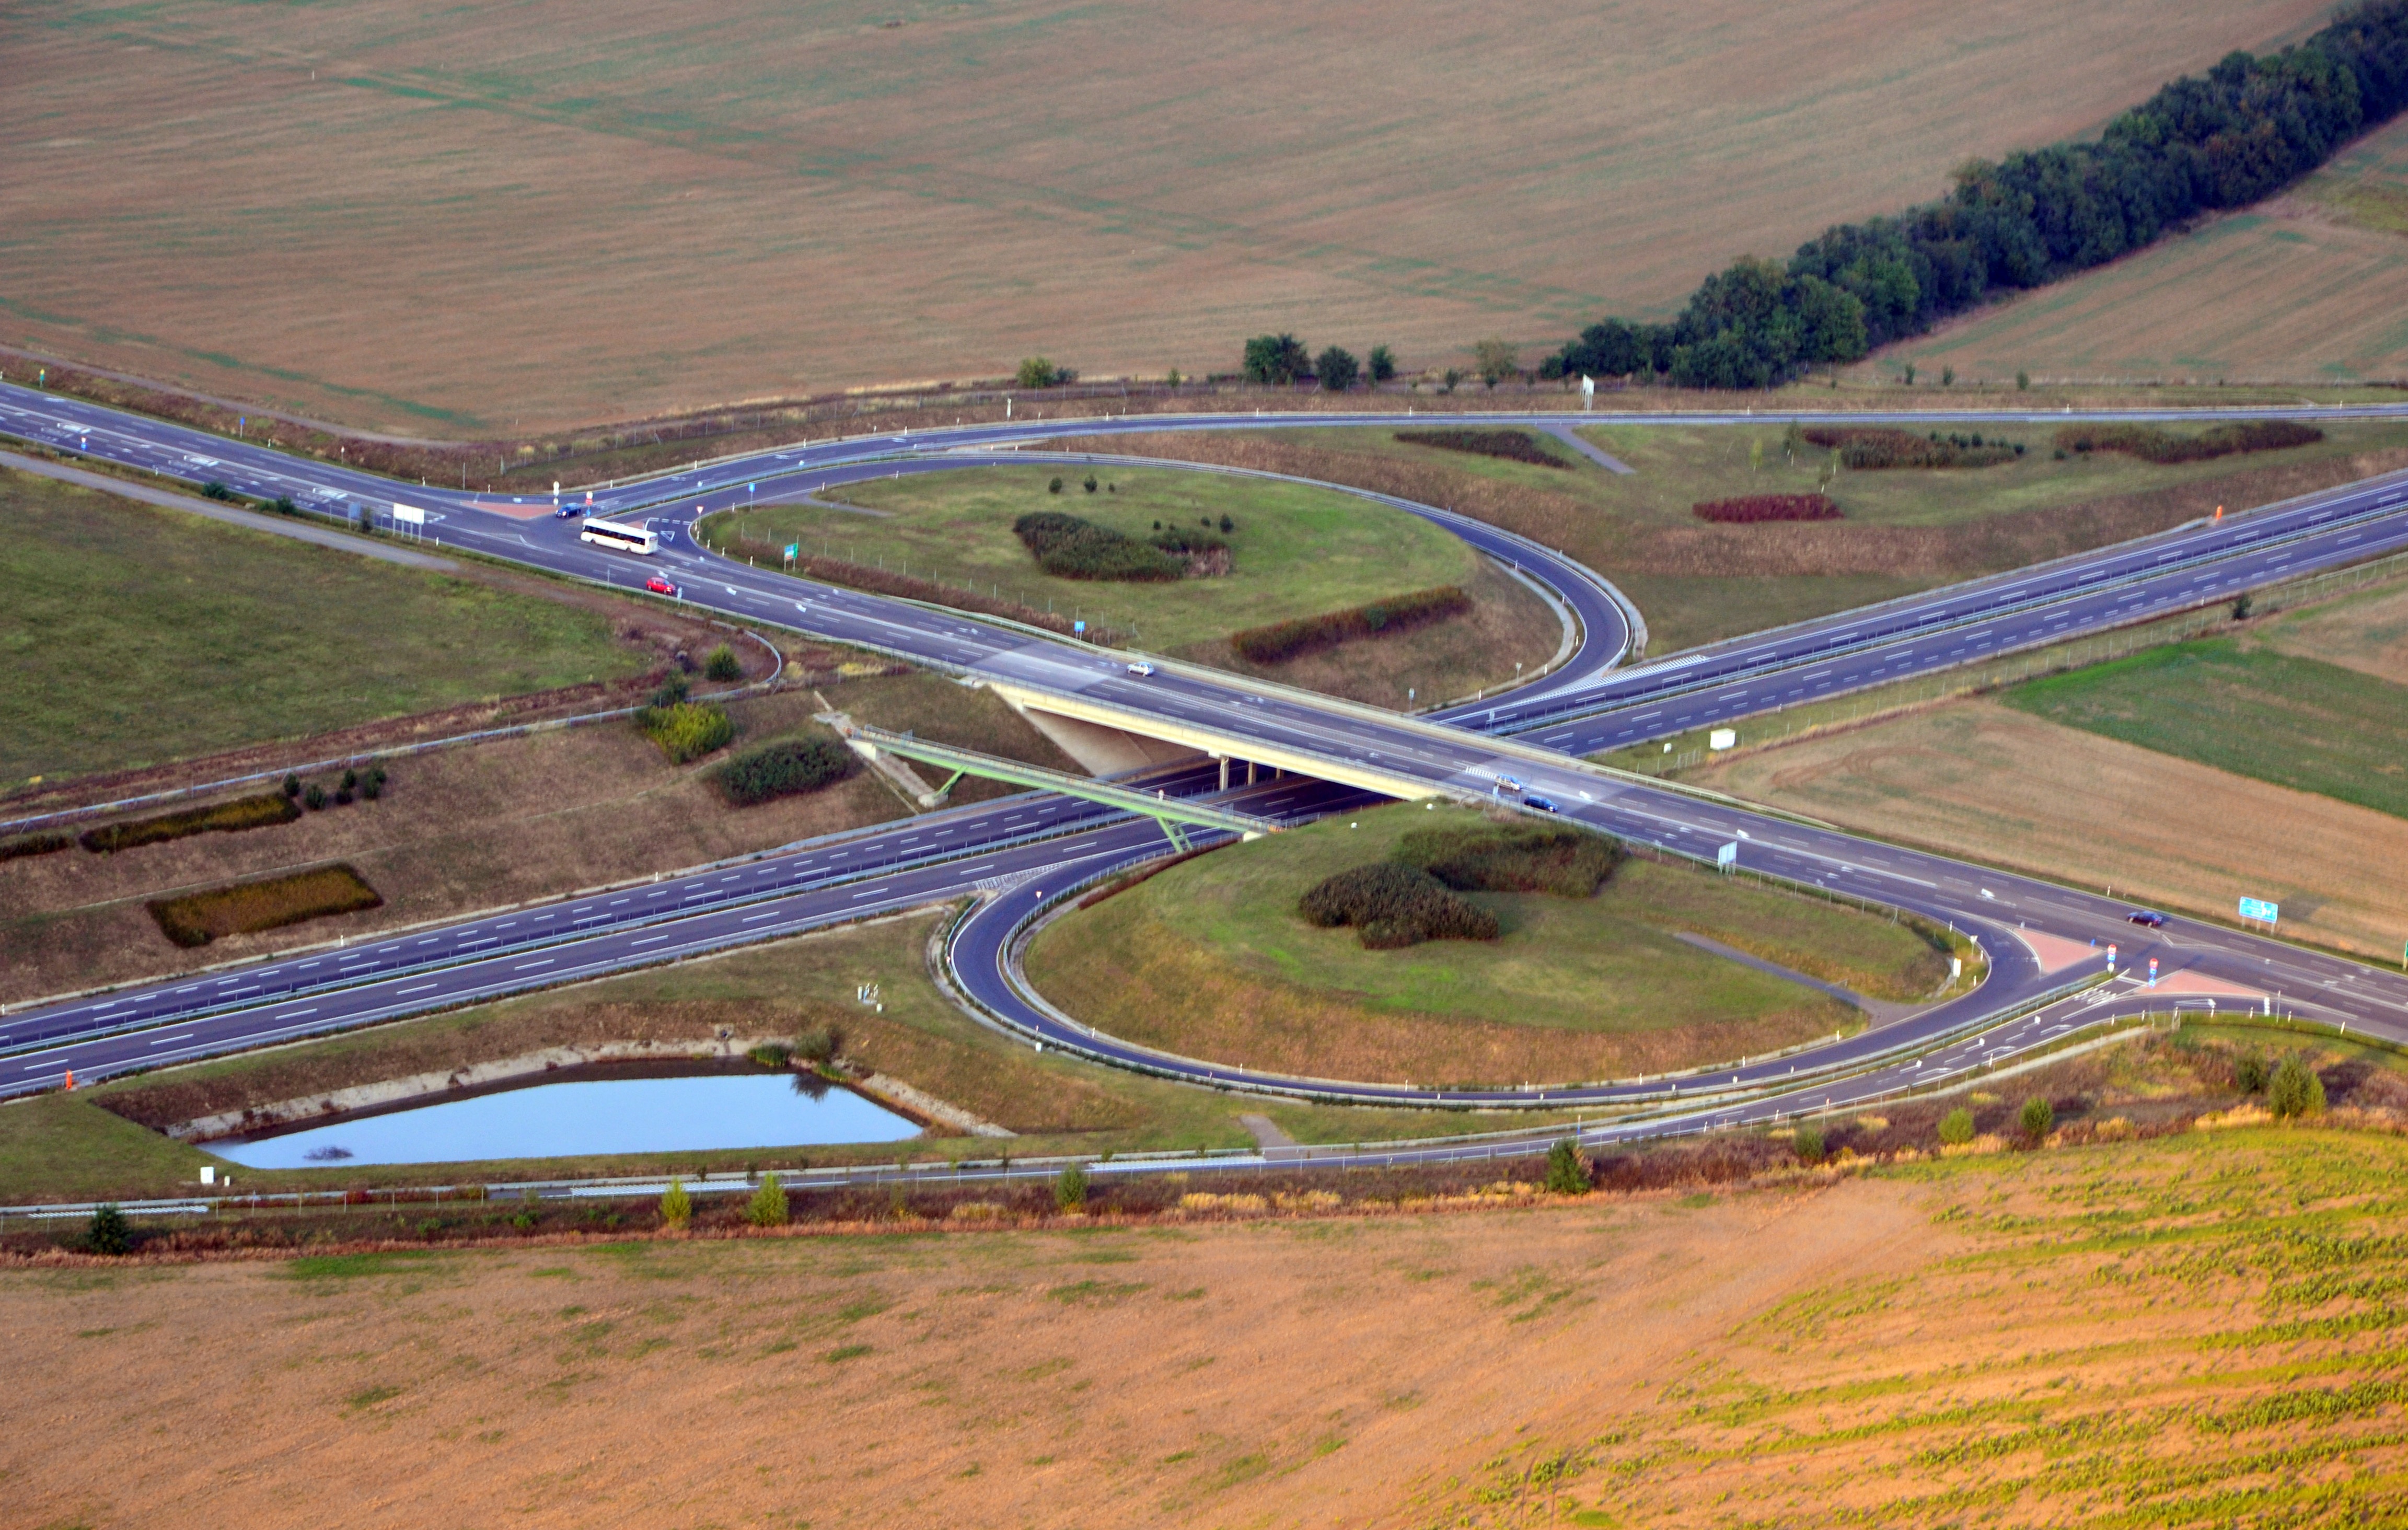
structure, road, bridge, field, highway, overpass, transport, reservoir, intersection, lane, plain, infrastructure, race track, viaduct, junction, bird's eye view, aerial photography, pagan, pecs, nonbuilding structure, controlled access highway, baranya, m60 motorway, highway 58